1956–57 Boston Celtics season

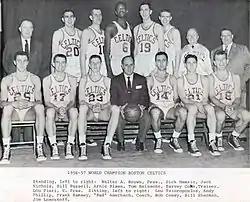
The 1956-57 complete roster that won their first championship.

The 1956–57 Boston Celtics season was the 11th season for the franchise in the National Basketball Association (NBA). This was the first time in franchise history where the Celtics advanced to the NBA Finals, which they won over the St. Louis Hawks in 7 games. The Celtics would make the Finals a record 10 consecutive seasons, spanning from this season to the 1965–66 season. They were led by 1957's MVP Bob Cousy, as well as Bill Russell, Bill Sharman, and 1957's Rookie of the Year Tom Heinsohn. HoopsHype would later rank this championship squad as tied with the 1955–56 Philadelphia Warriors team a season prior as the team with the second-easiest path to the NBA Finals ever in 2024 due to them being one of three total championship teams who had playoff opponents that averaged around an average overall record or less during their championship run.